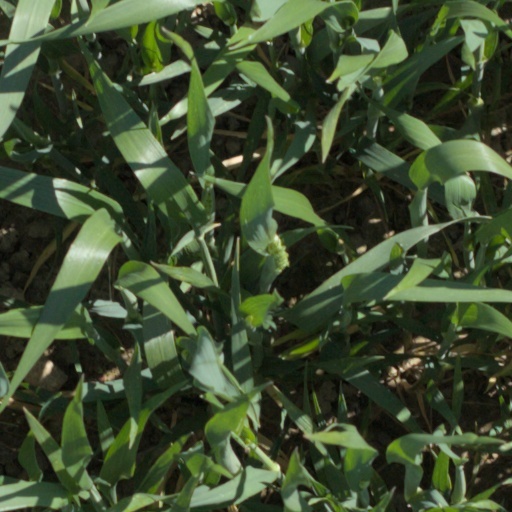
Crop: wheat